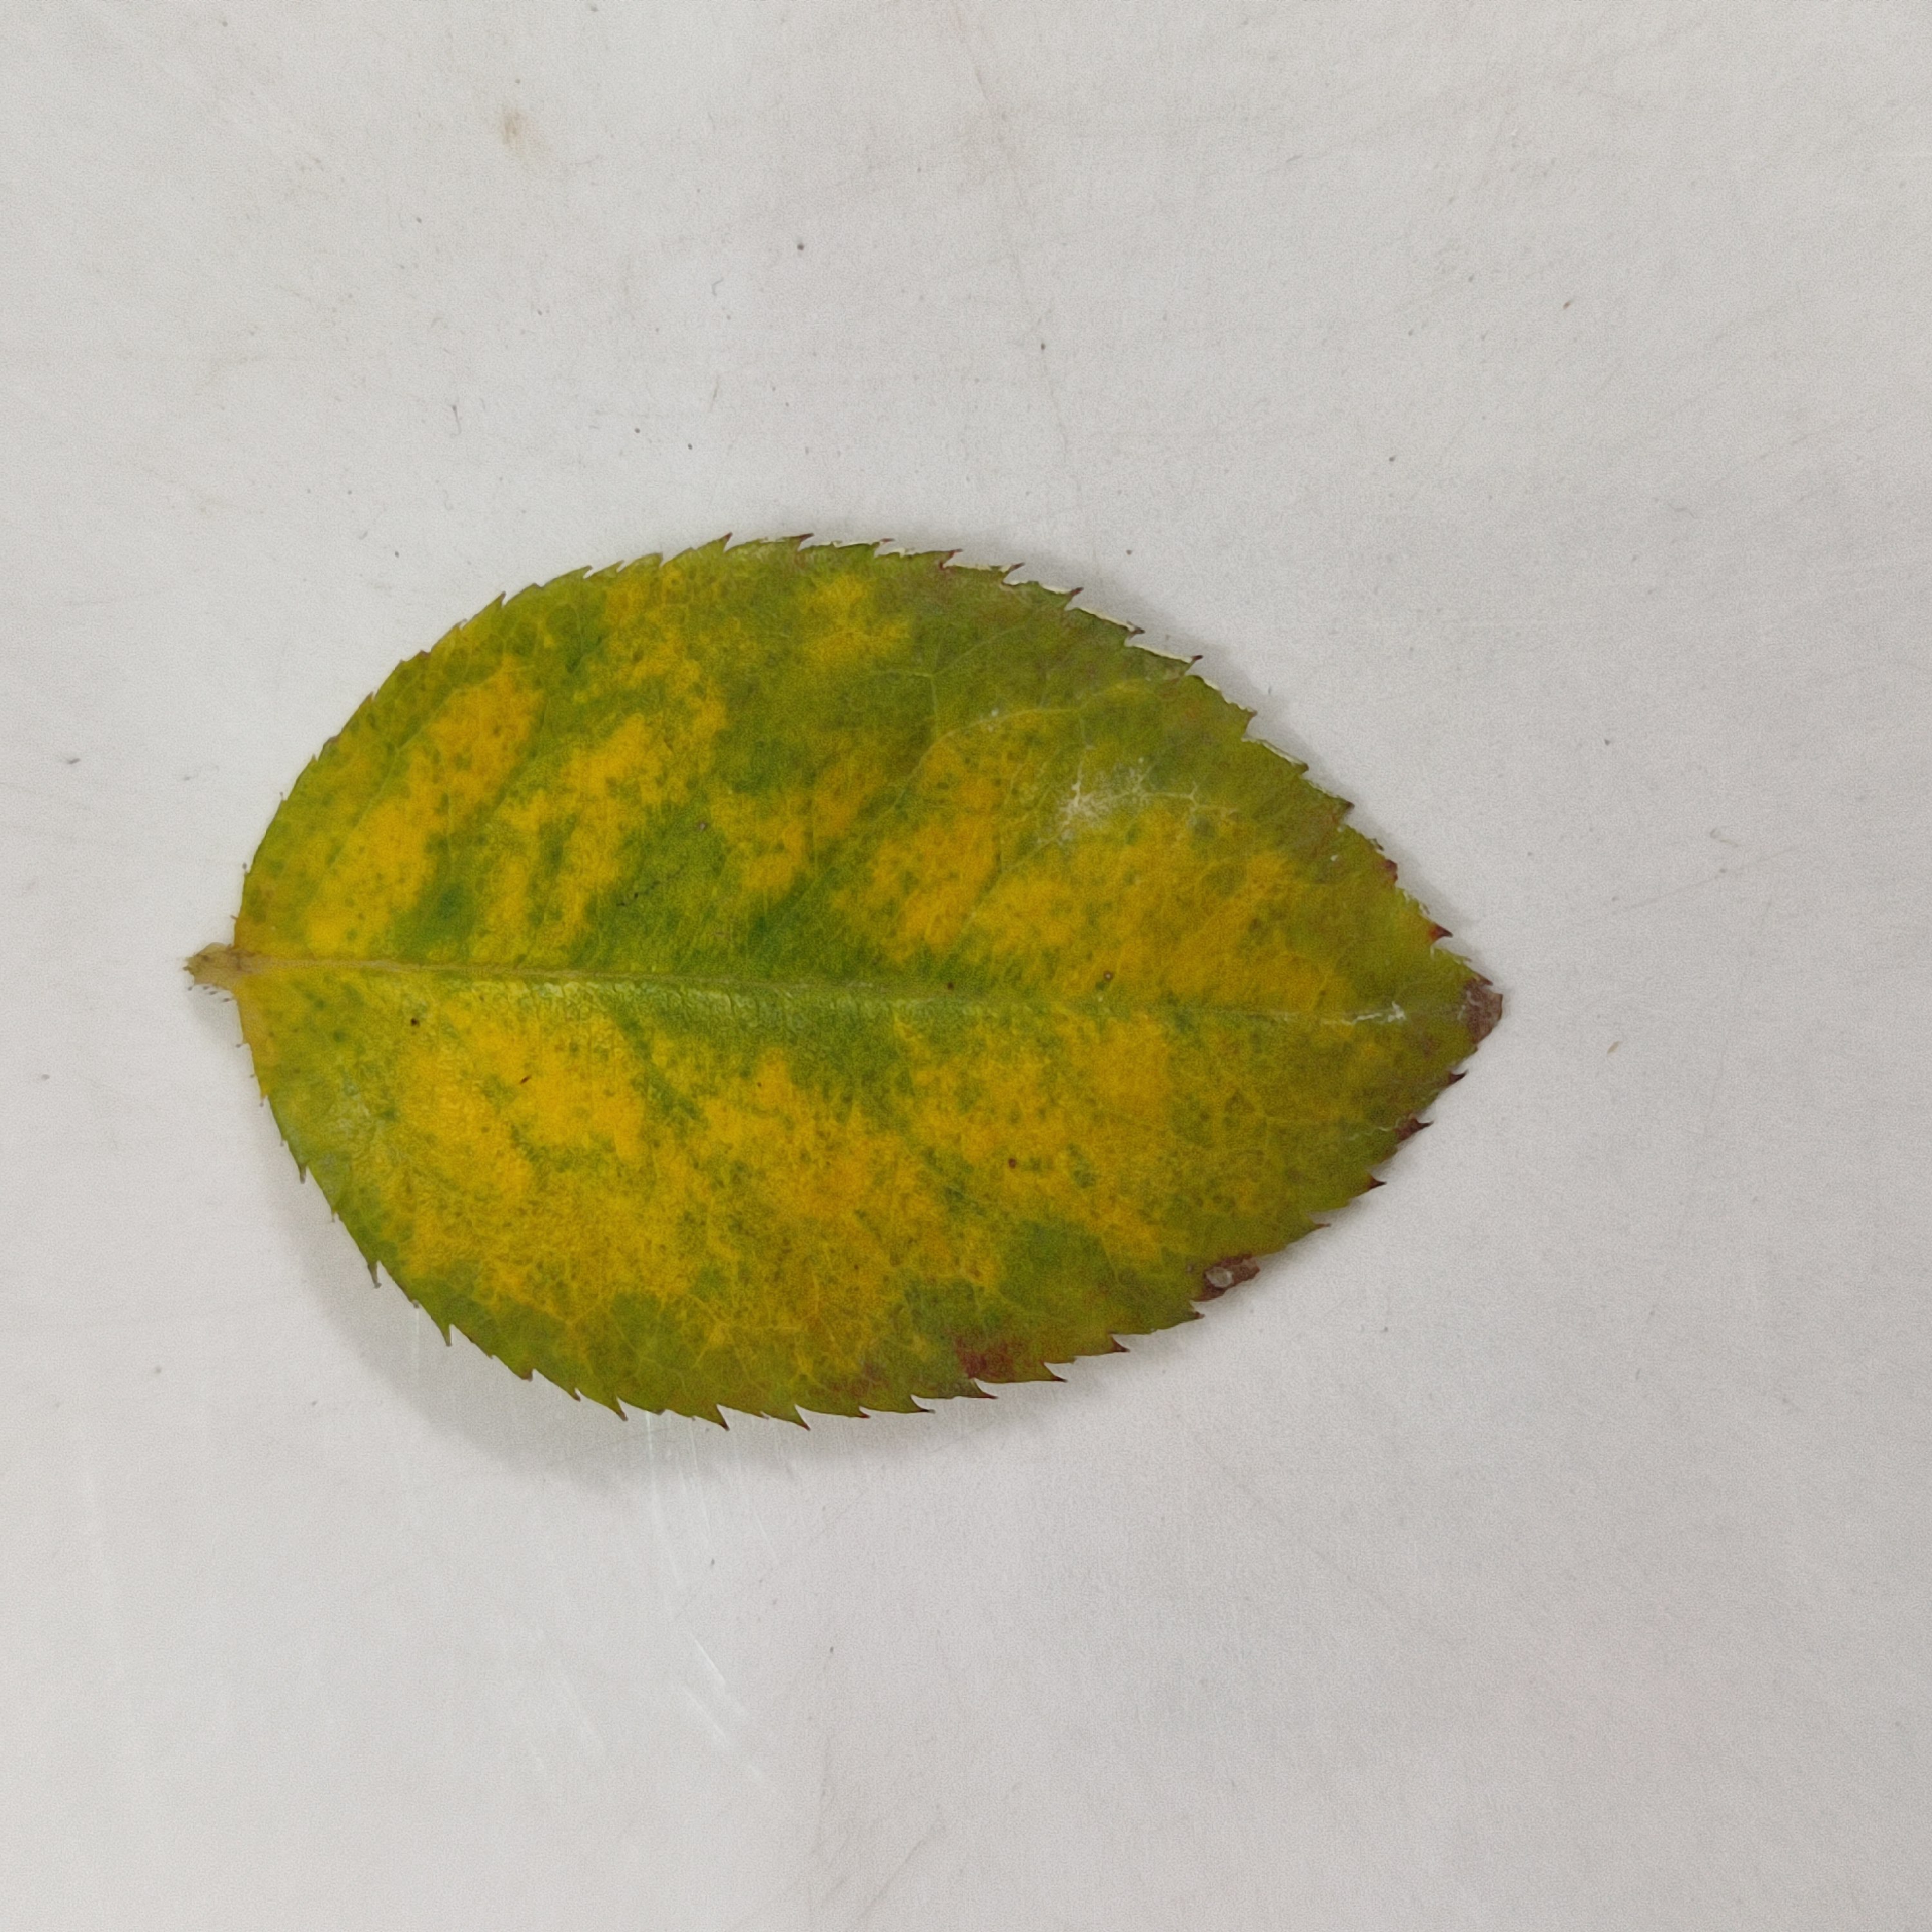
Label: Yellow Mosaic Virus